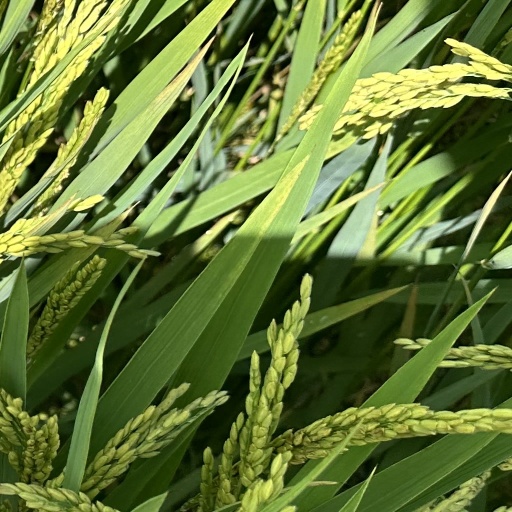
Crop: rice